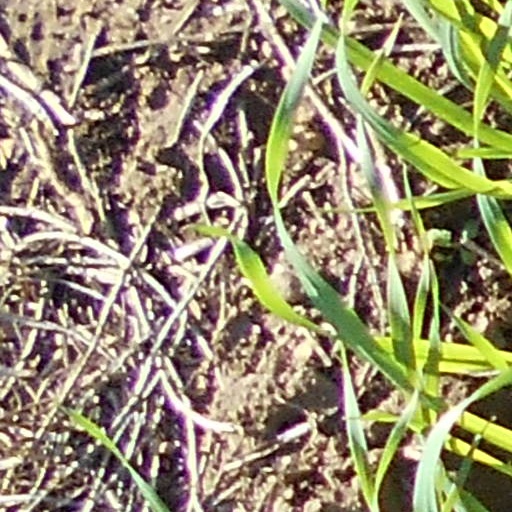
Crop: wheat